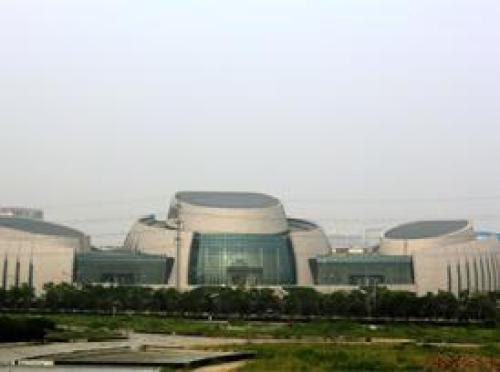
地标名称：江西艺术中心
所在城市：南昌市·青山湖区